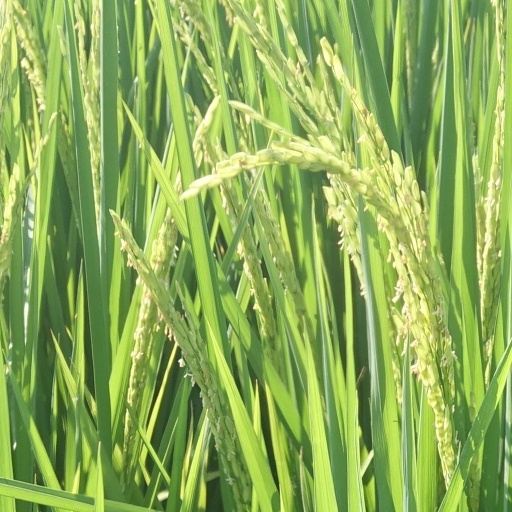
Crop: rice